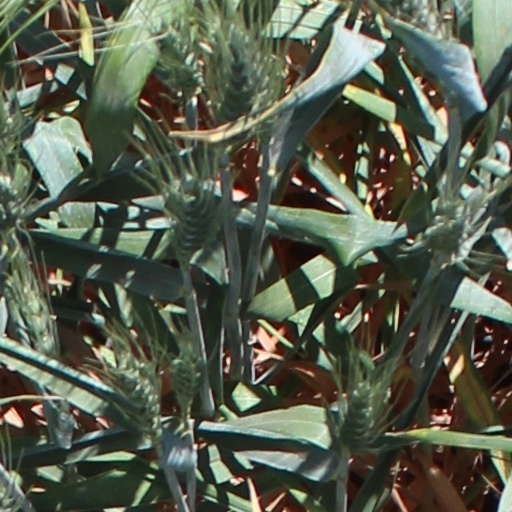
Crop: wheat